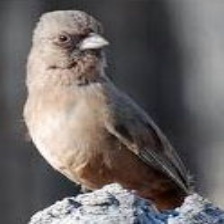
Species: ALBERTS TOWHEE
Scientific name: PIPILO ABERTI